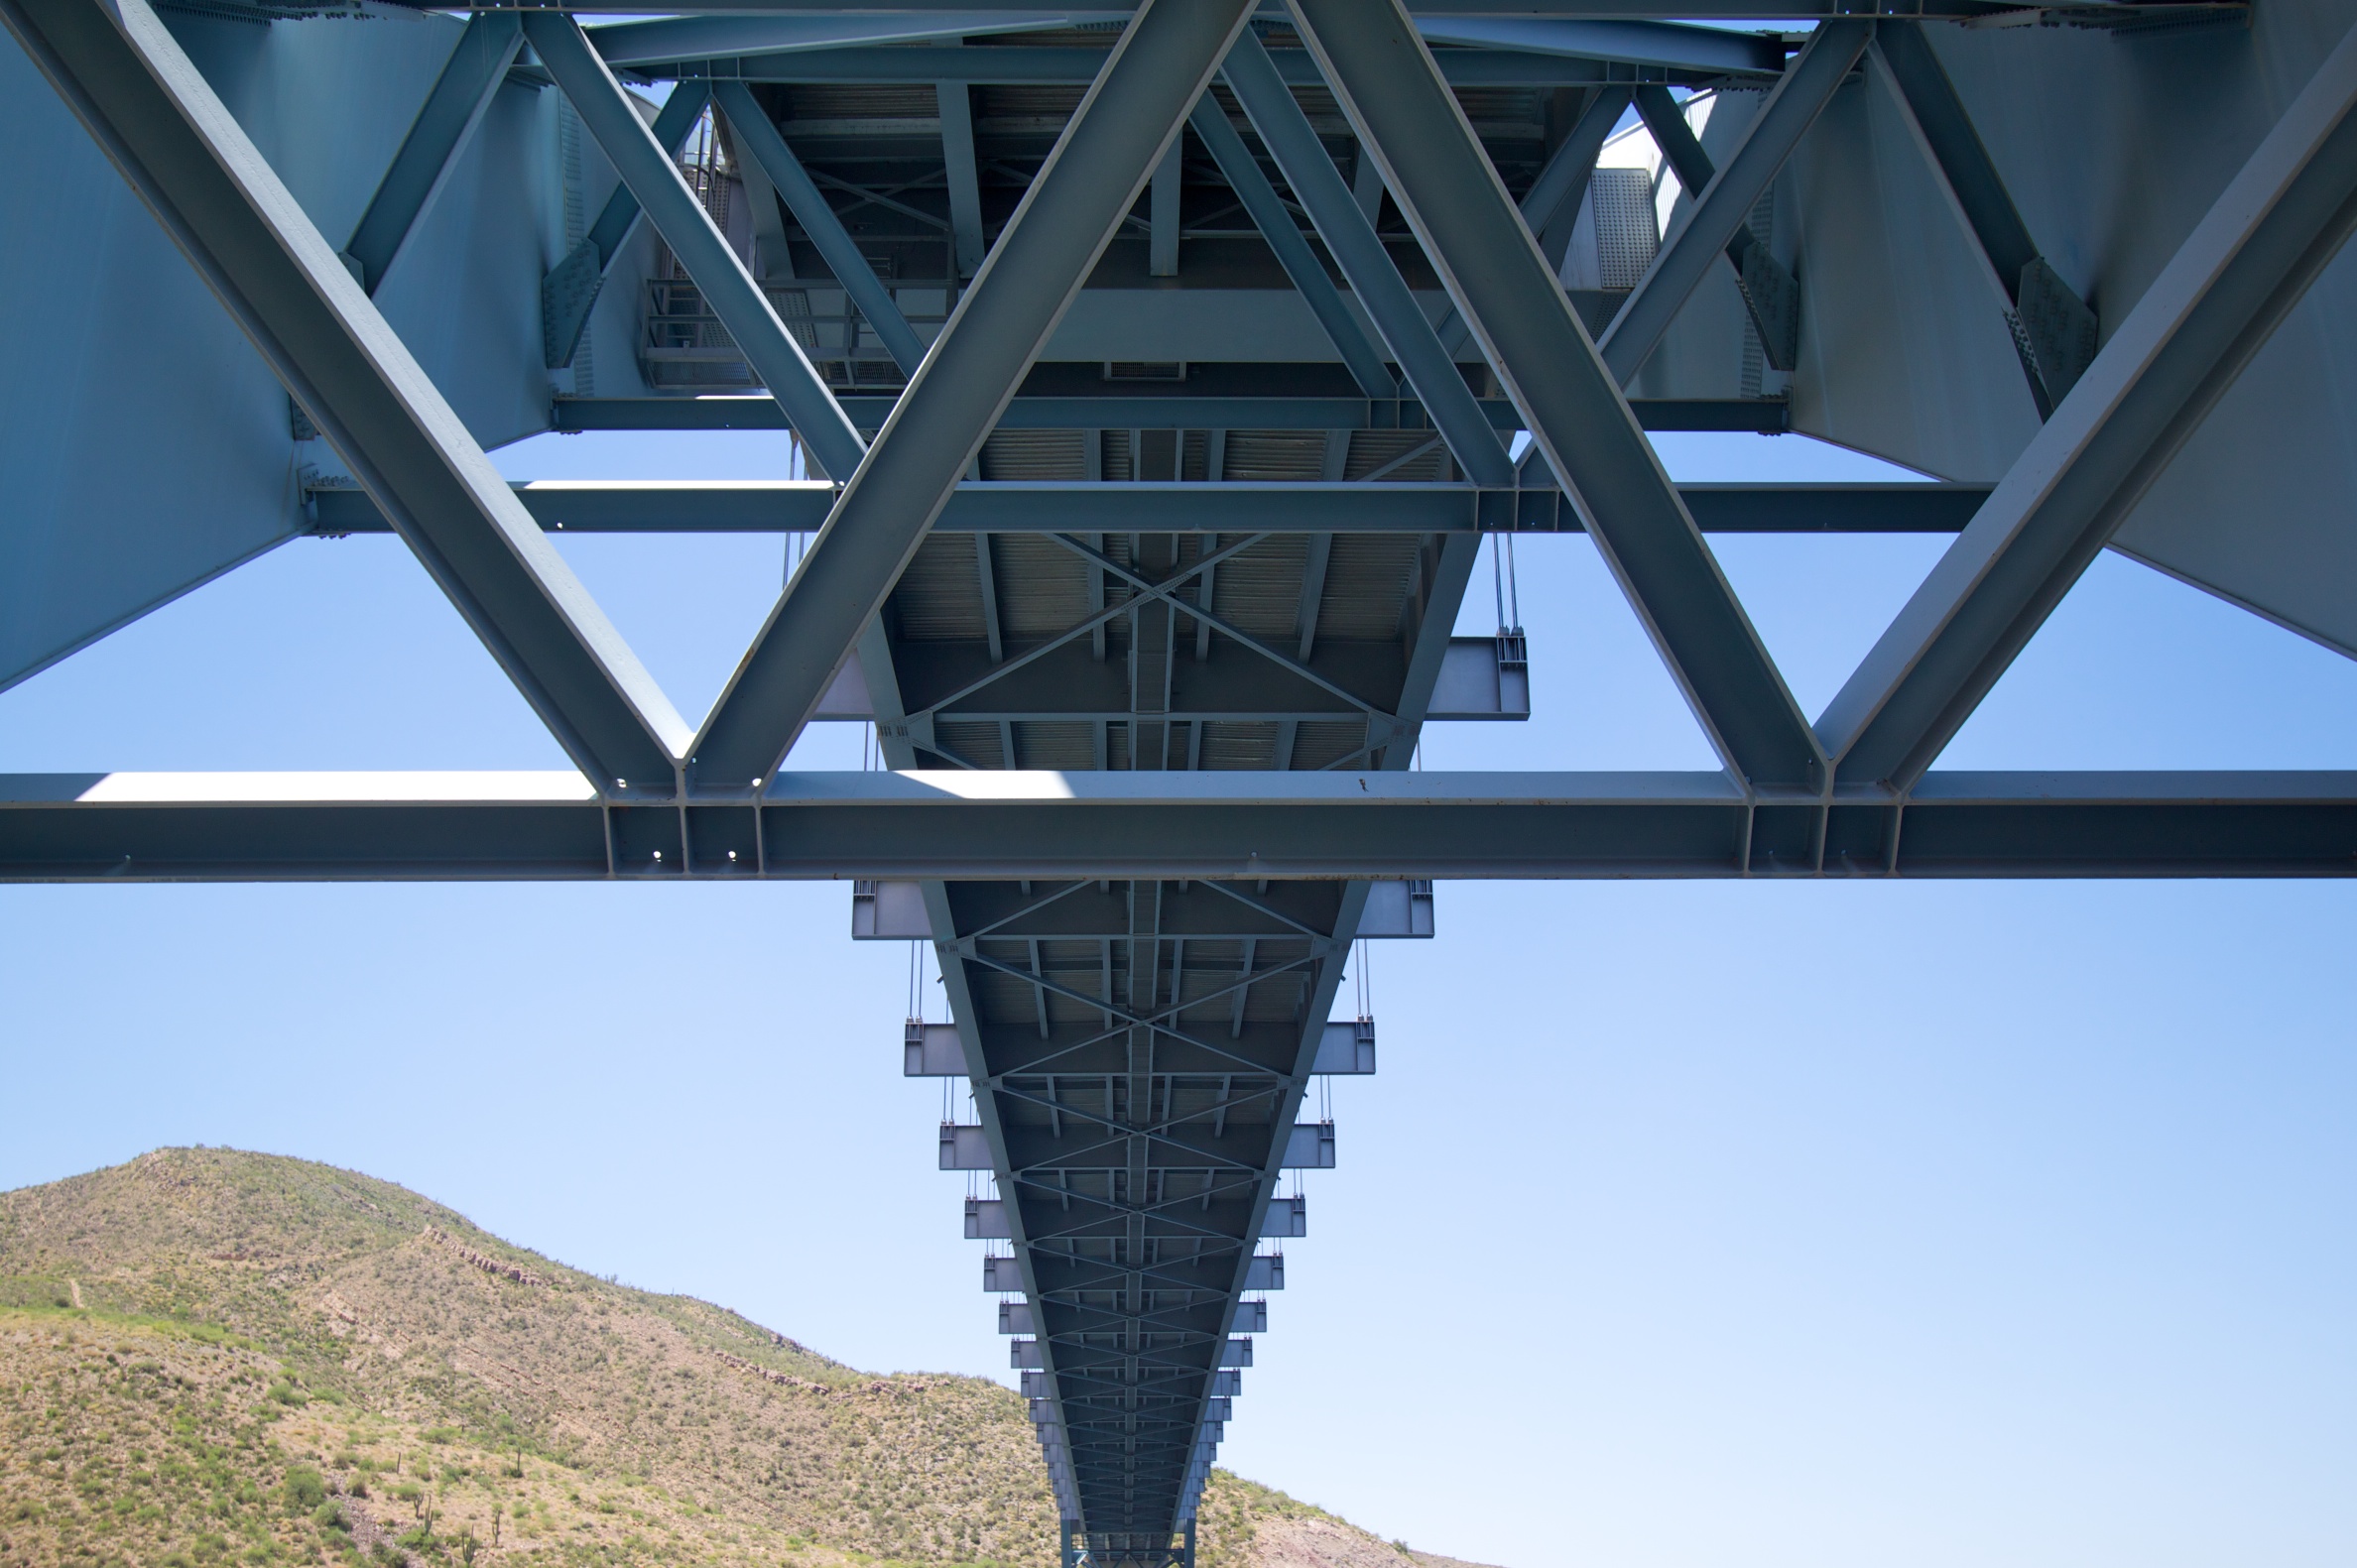
bridge, overpass, symmetry, skyway